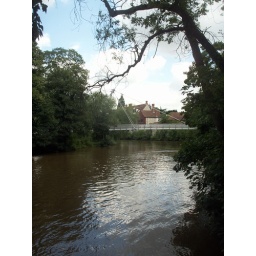
This isn't the bridge I thought it was going to be, but it was nice. The river is the Medway, by the way.